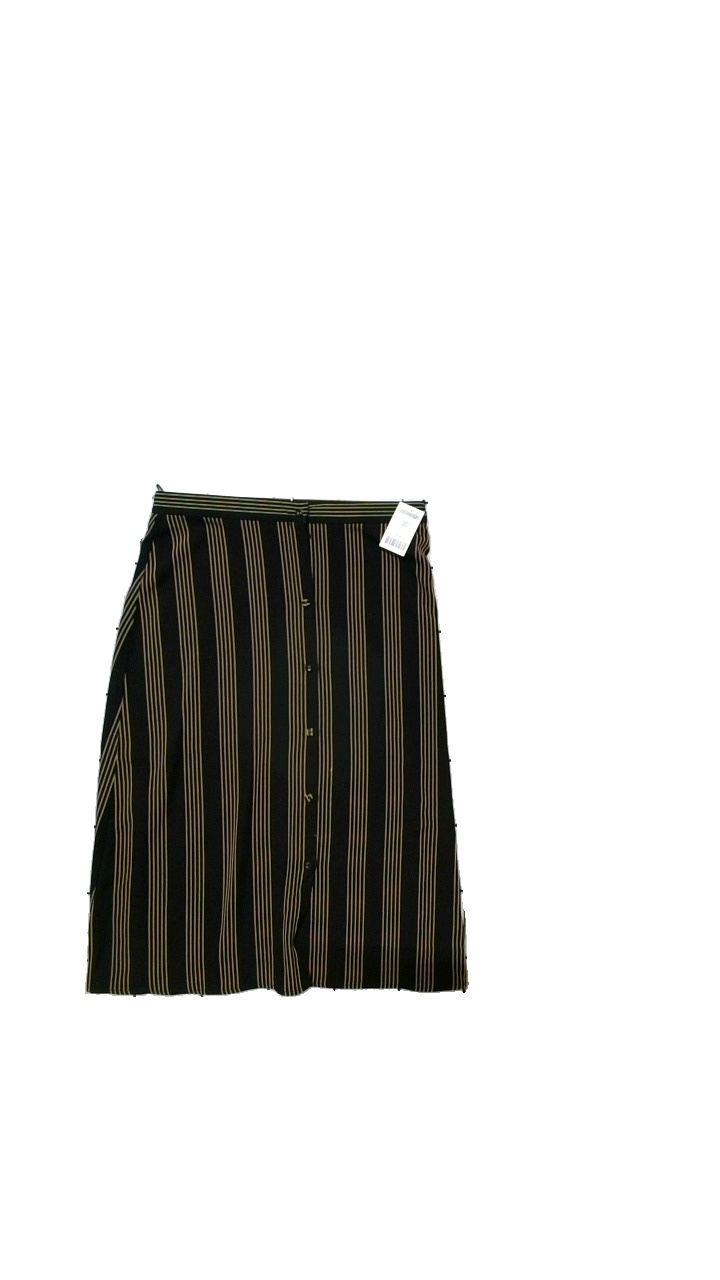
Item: Skirt (Ladies)
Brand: H&m
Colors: Black, Brown
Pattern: Striped
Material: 95% polyester, 5% elastane
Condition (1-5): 5
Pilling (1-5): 5
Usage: Reuse
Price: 50-100